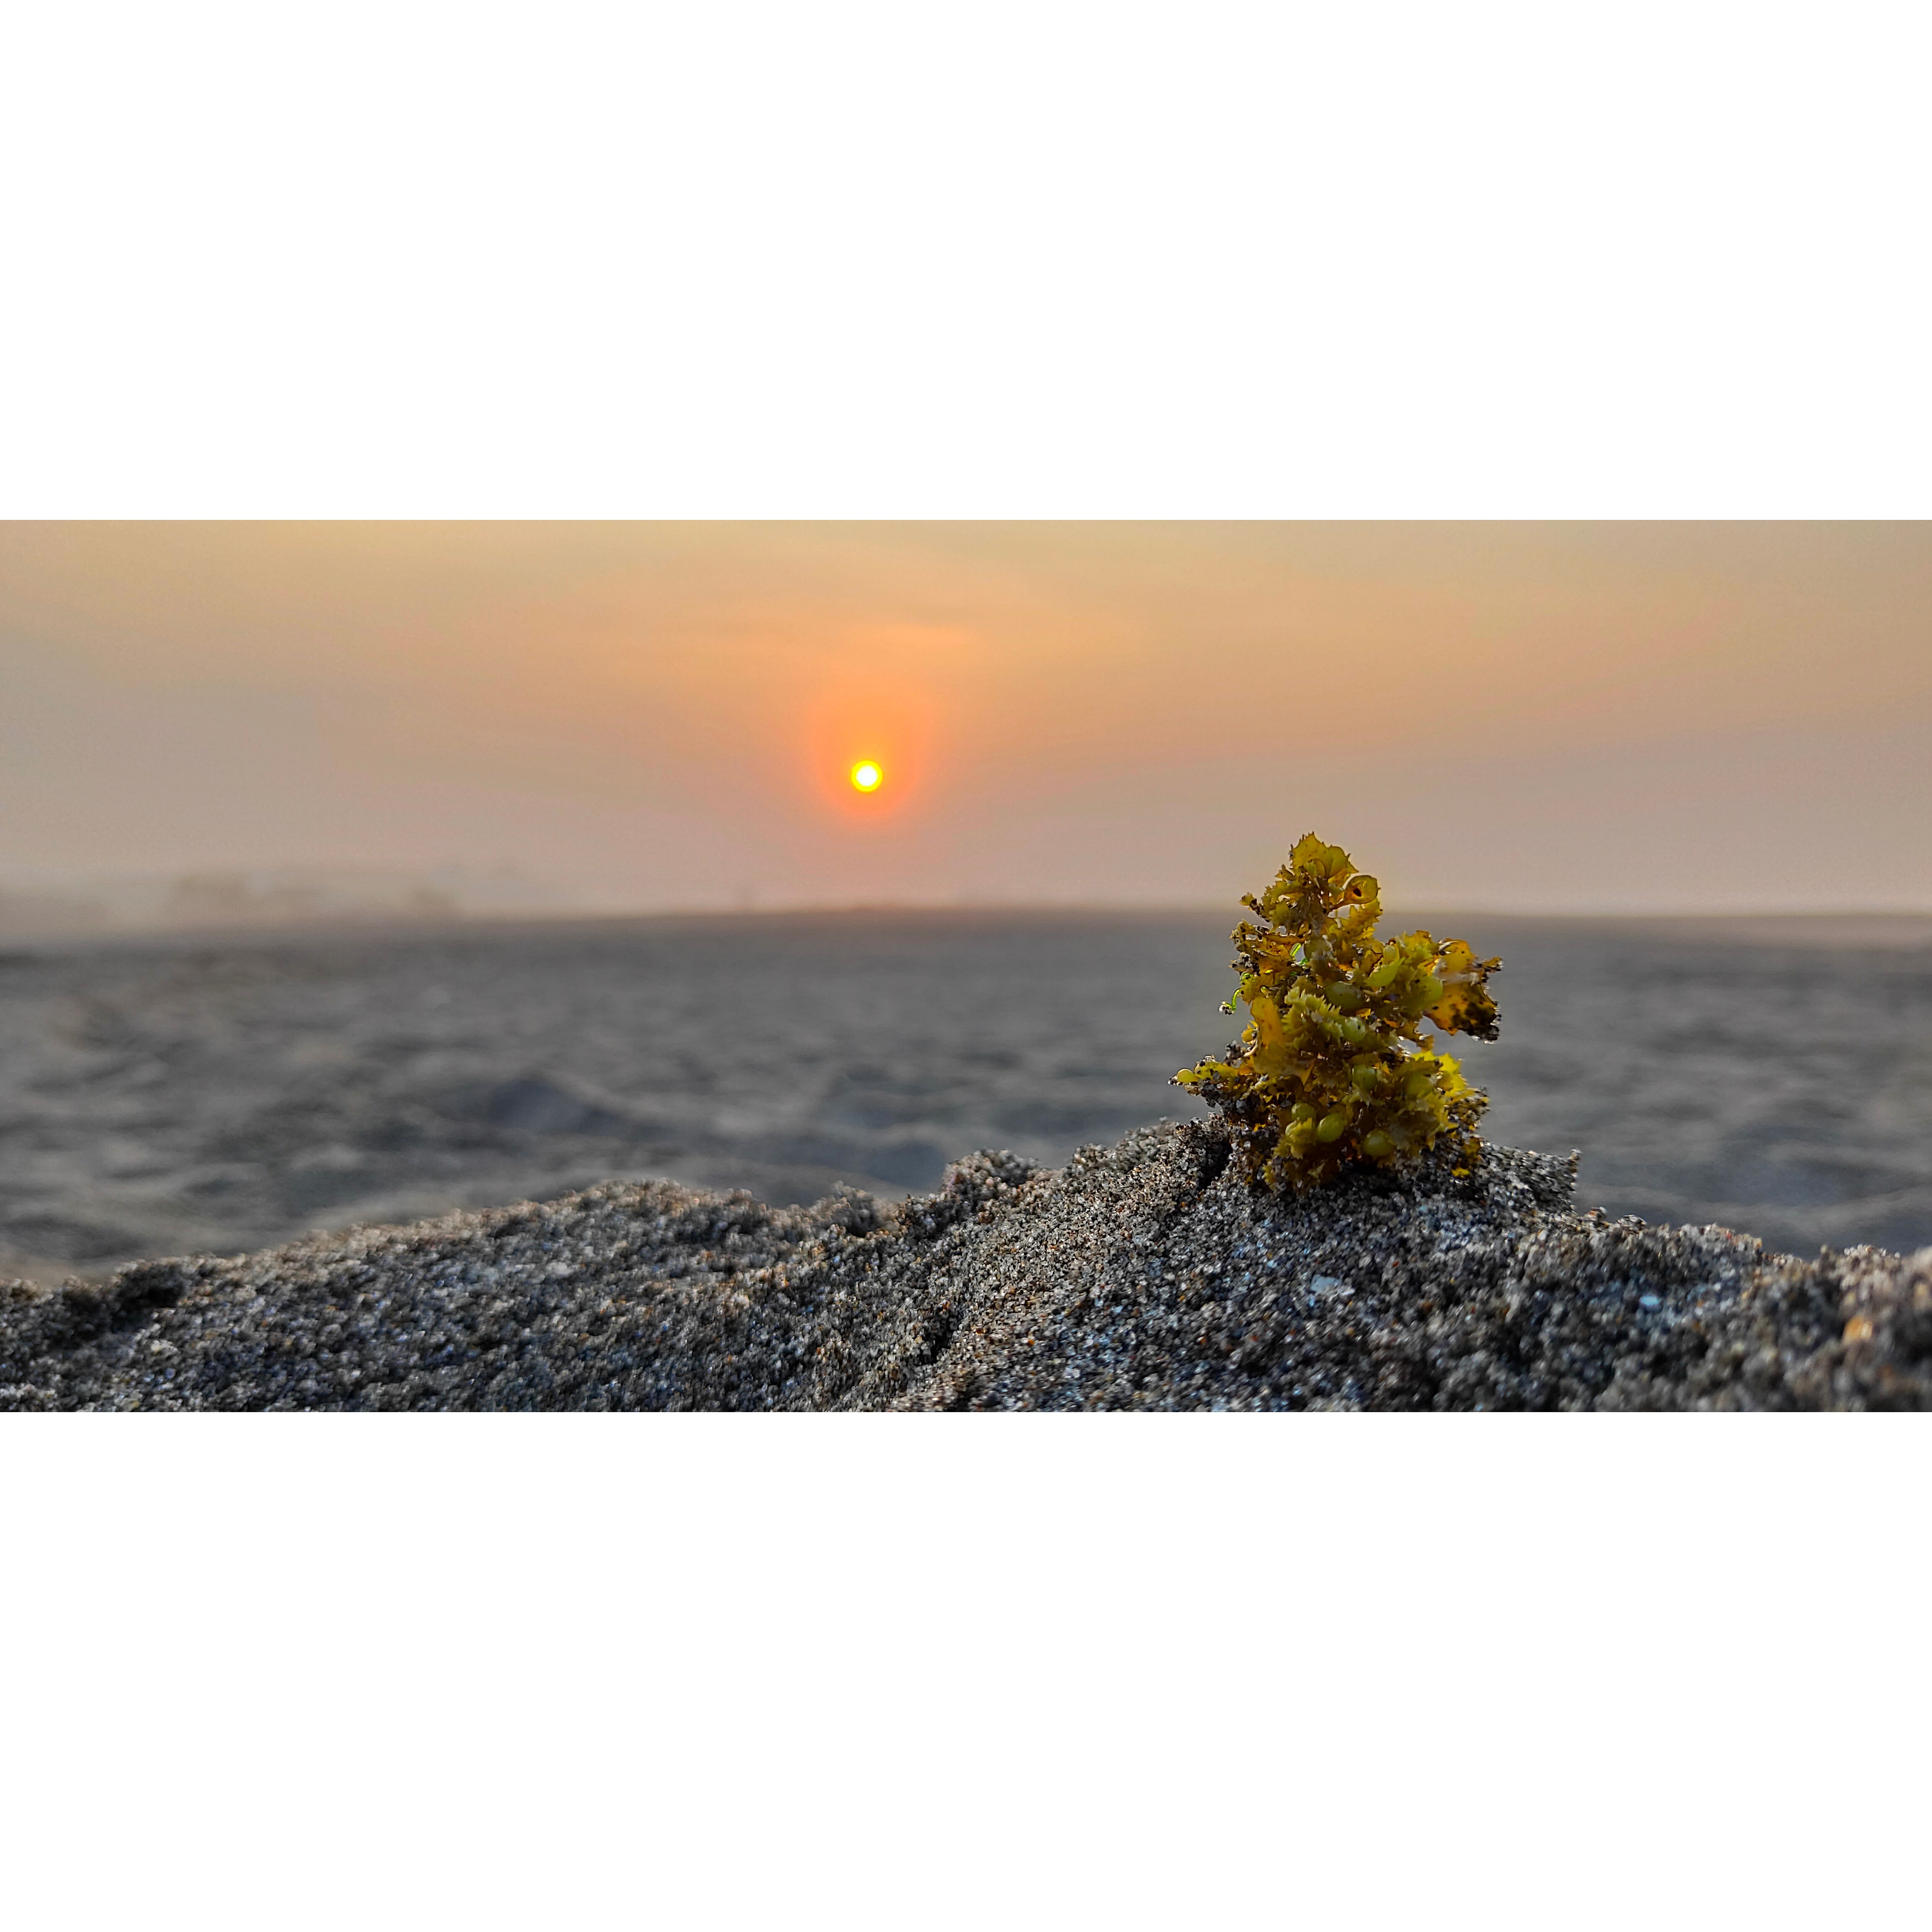
beach, natural, mountain, sea, sky, horizon, nature, photograph, sunrise, sunset, natural landscape, ocean, yellow, morning, tree, shore, calm, coast, sun, photography, cloud, wave, landscape, sunlight, plant, stock photography, rock, evening, coastal and oceanic landforms, dawn, vacation